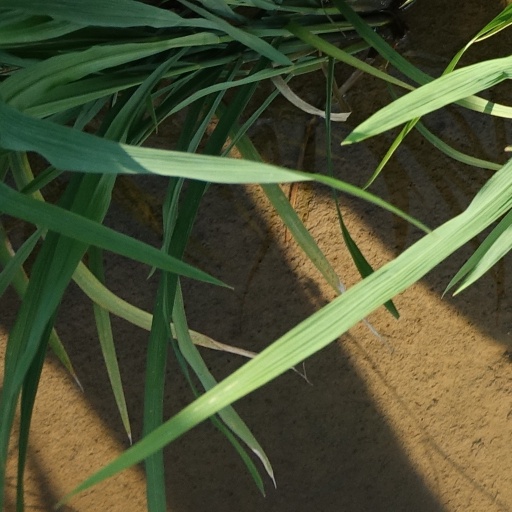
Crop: rice